Eucalyptus raveretiana

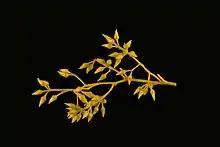
flower buds

Eucalyptus raveretiana, commonly known as the black ironbox, is a species of small to medium-sized tree that is endemic to Queensland. It has rough, fibrous or flaky bark on the trunk and larger branches, smooth pale grey bark above, lance-shaped leaves, flower buds in groups of seven on a branched peduncle, white flowers and small, hemispherical fruit.